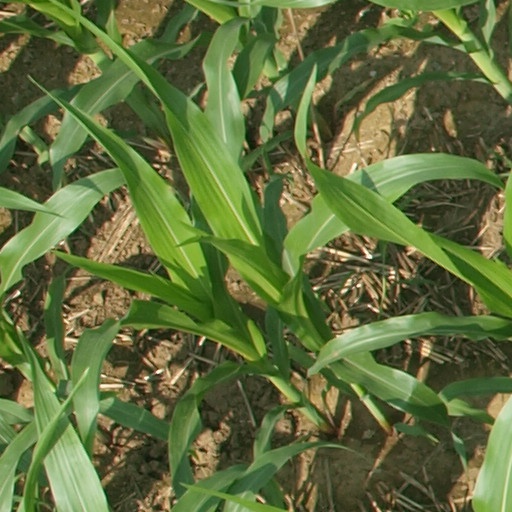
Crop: maize; corn